Veer Bahadur Singh Purvanchal University

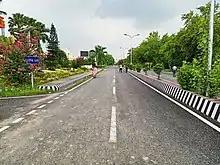
Inside of the university

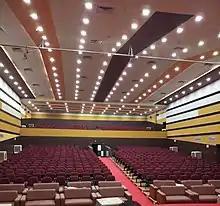
Mahant Avaidyanath Auditorium

The university is about 11 km from the historic city of Jaunpur on Jaunpur-Shahganj road which divides its 171.5-acre (0.694 km) campus into two parts: one with the campus and another with a hostel, teacher's colony, transit hostel, guest house, chancellor suite and vice chancellor residence.